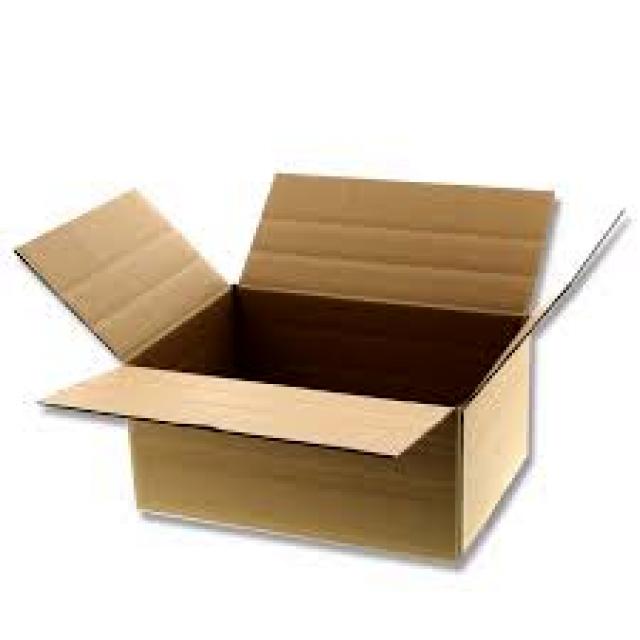
Label: Cardboard